Rock 'n' Roll Nashville Marathon

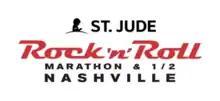

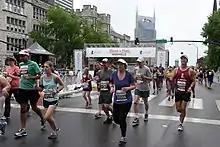
Runners in 2016

The Rock 'n' Roll Nashville Marathon, previously known as the Country Music Marathon (2000–2015), is an annual marathon, half marathon, and 5K run that has been held in Nashville, Tennessee, since 2000. The marathon is followed by an evening country music concert. Nashville is a major center for the music industry, especially country music, and is commonly known as "Music City"